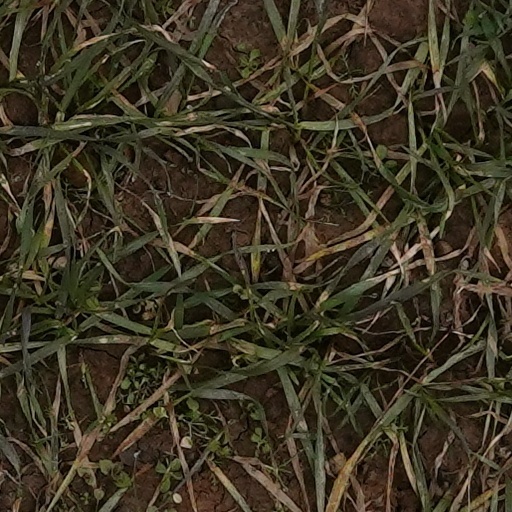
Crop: wheat